Abd al-Husayn Sharaf al-Din al-Musawi

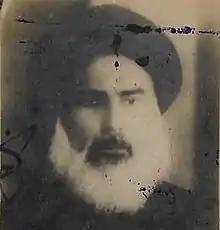

Ayatollah Al Sayyed Abd al-Husayn Sharaf al-Din al-Musawi, (Abdel Hussein Charafeddine, Sharafeddine, or Sharafeddin), was a Shi'a Twelver Islamic scholar who has widely been considered a social reformer, ""activist"", and modern founder of the city of Tyre in Southern Lebanon.